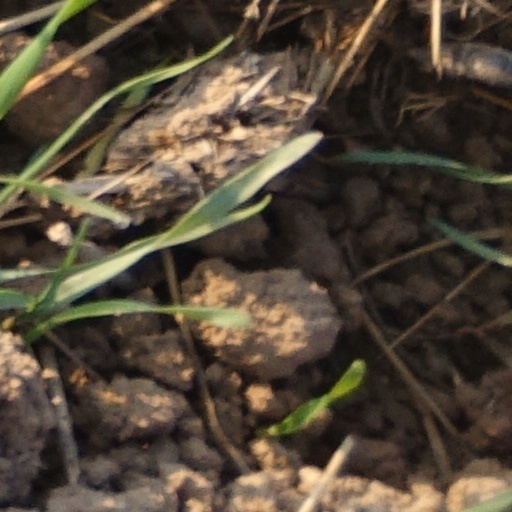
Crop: wheat